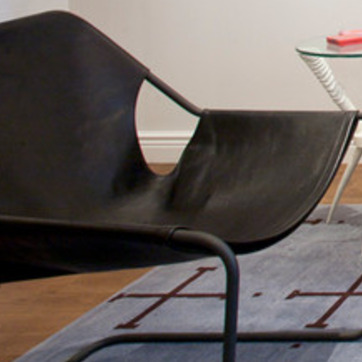
Material: leather